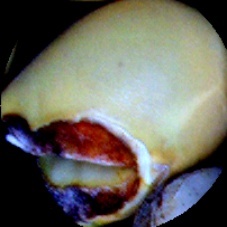
Label: Broken